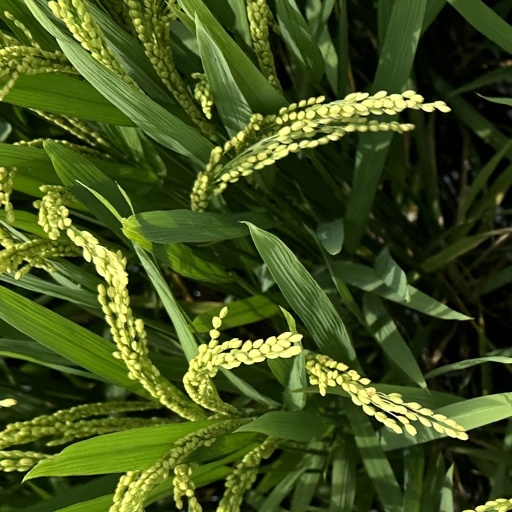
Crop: rice